Shank Hall

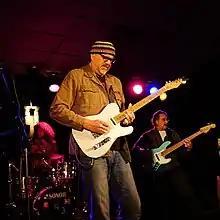
Greg Koch at Shank Hall March 16, 2019

In 1968, Tony Machi opened a business called The Barn and in the 1970s, the place hosted blues music concerts. In 1975, the business became a disco venue and took the name Teddy's. From 1984 to 1988, the business was called The Funny Bone. In 1989, Peter Jest began renting the building for use as a concert venue. The first act to play on November 3, 1989, was a Milwaukee cover band named Java. Jest claims that he named the venue Shank Hall in honor of the cult classic movie "This Is Spinal Tap". In the movie, there is a fictitious Milwaukee club called Shank Hall. Jest purchased the building in 1999. The building had a fire on September 10, 1992, and after Jest had the club rebuilt, it had a capacity of 300.